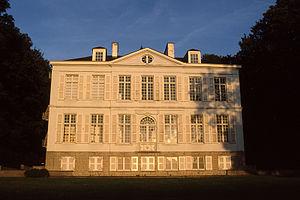
Château Malou, chaussée de Stokkel 45, Woluwe Saint-Lambert (Bruxelles). Construit en 1776
Le Château Malou est un château situé à Woluwe-Saint-Lambert, dans la région de Bruxelles-Capitale..